Minami-Senri Station

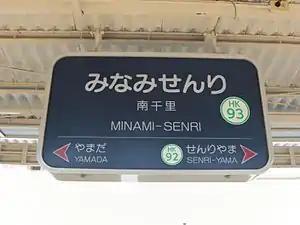

is a station located in Suita, Osaka Prefecture, Japan.